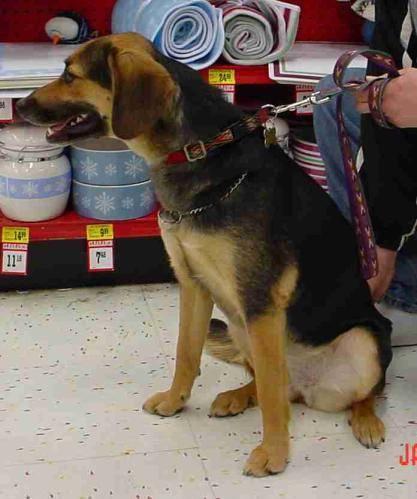
dog